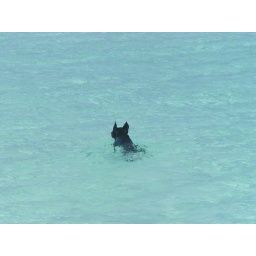
dog in water